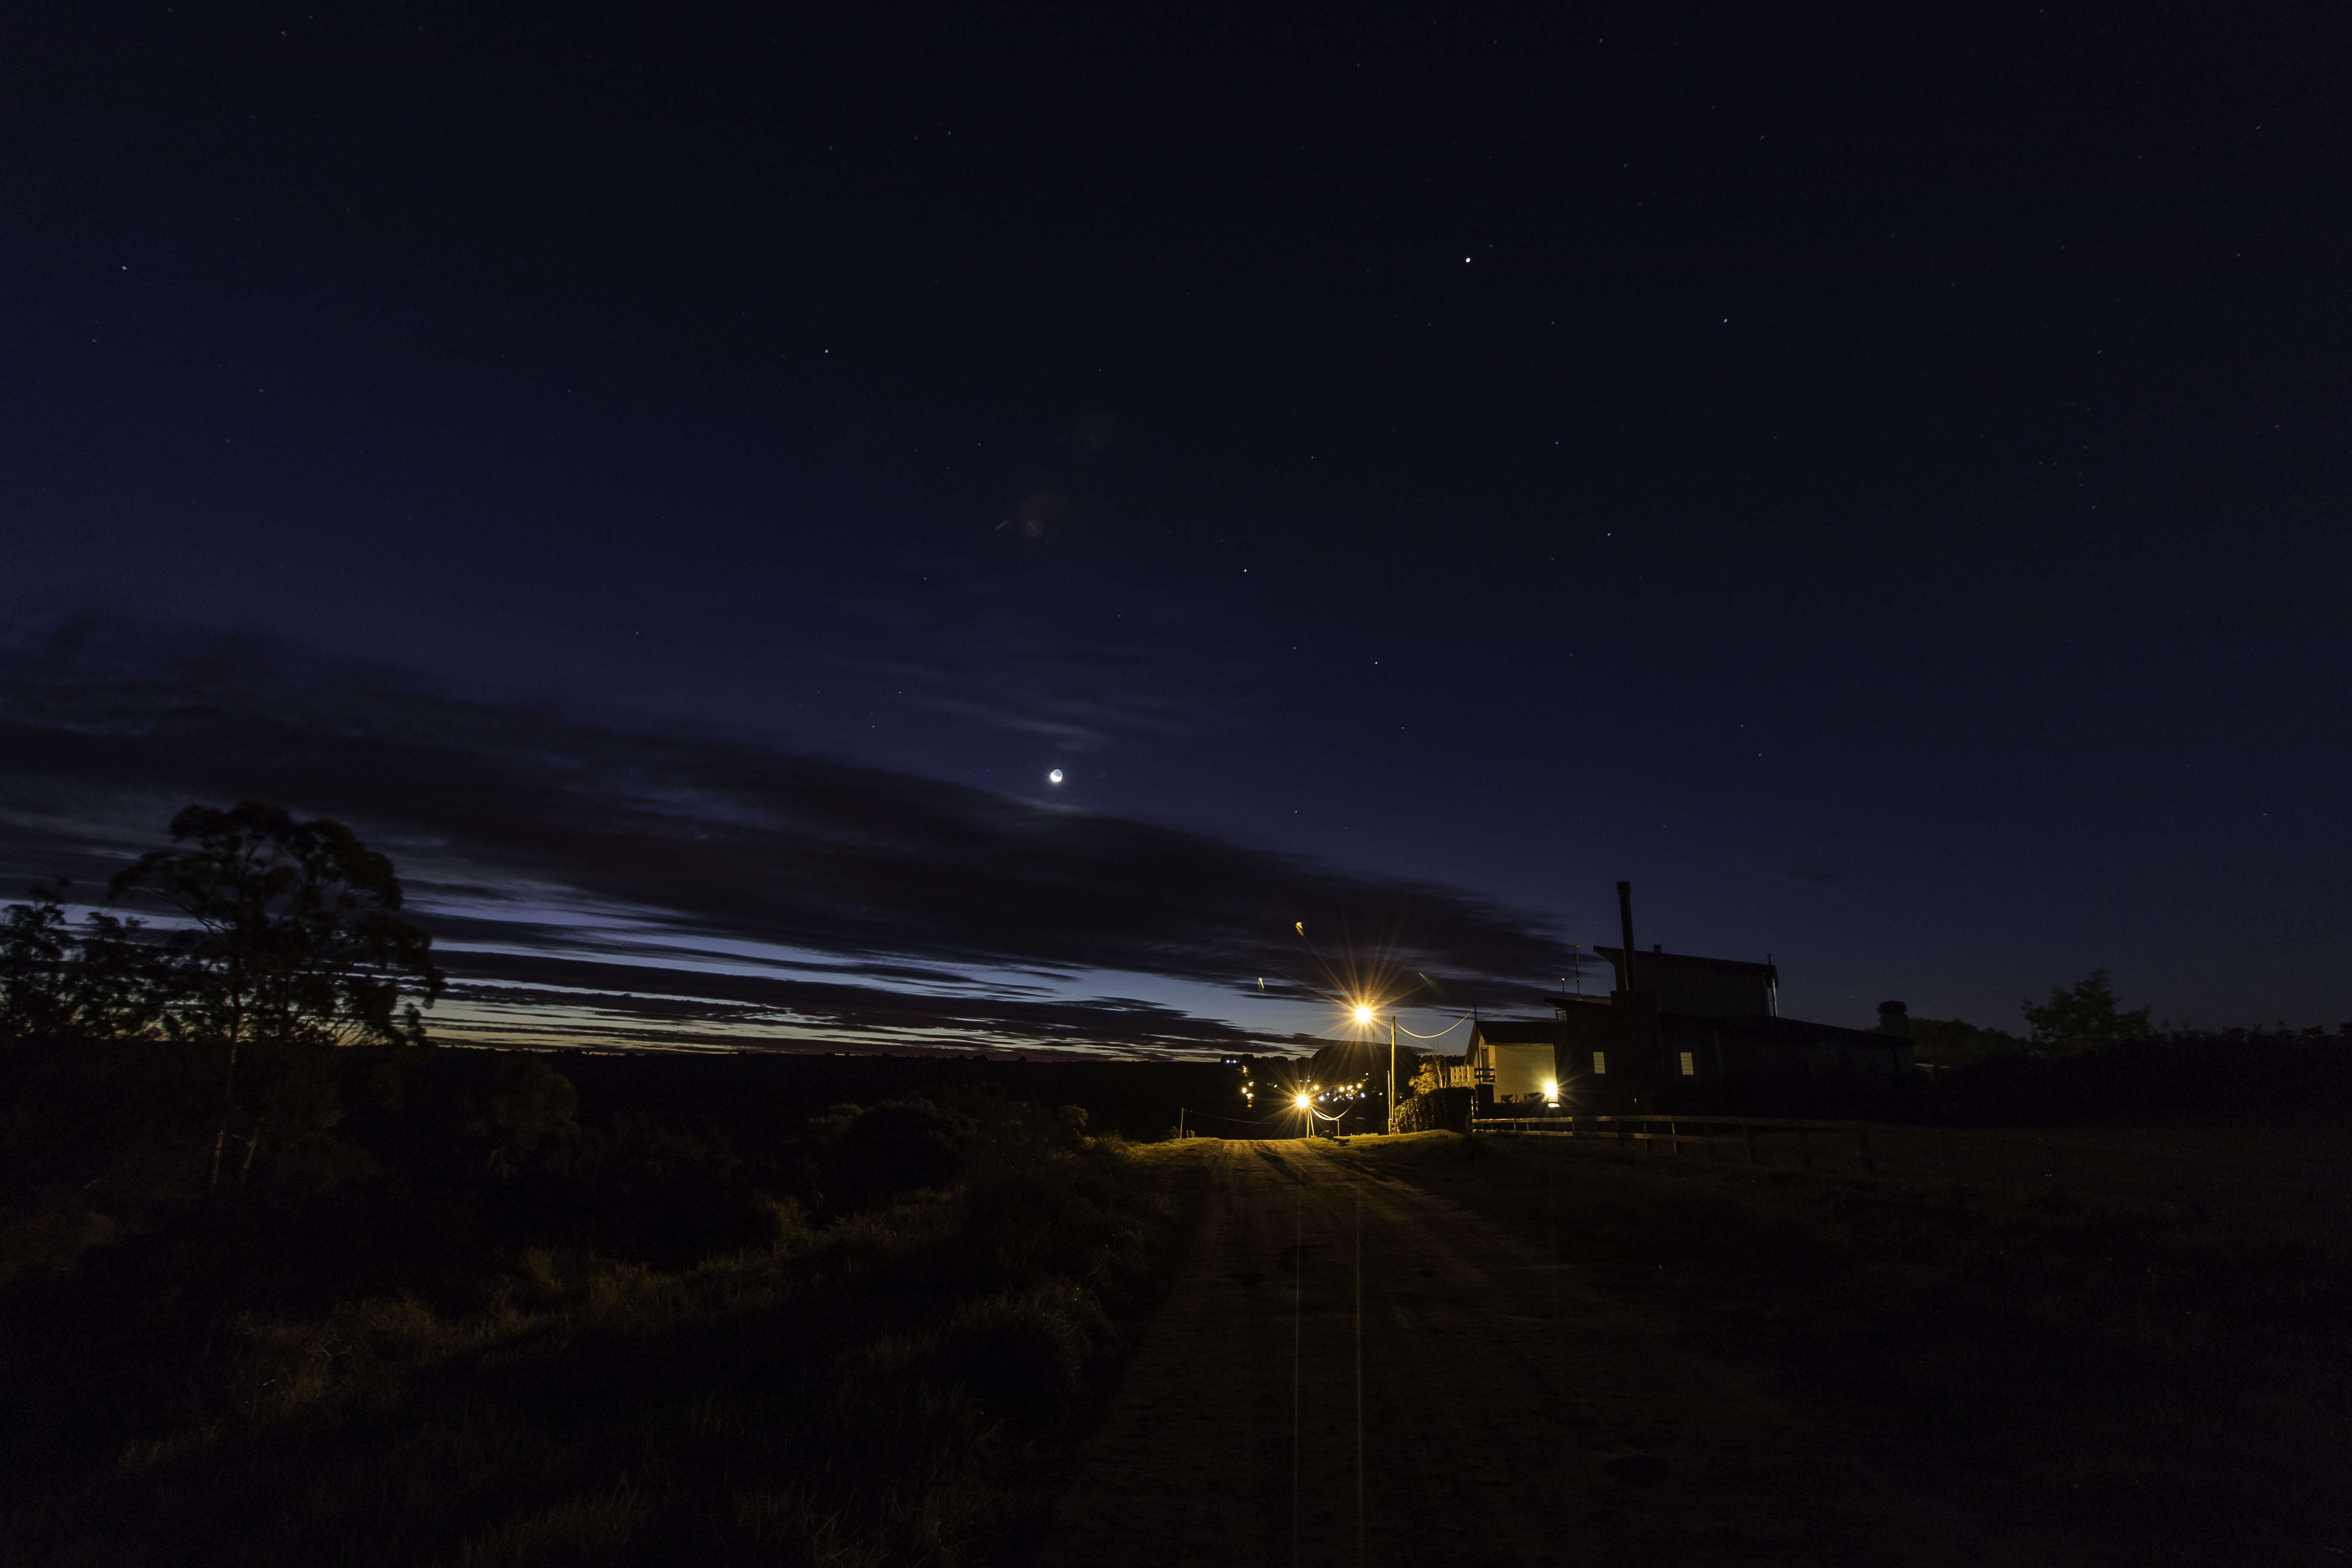
landscape, horizon, light, cloud, sky, night, morning, star, dawn, atmosphere, dusk, evening, darkness, aurora, moonlight, astronomical object, photography night, parents saw, mar del plata, high exposure, atmosphere of earth